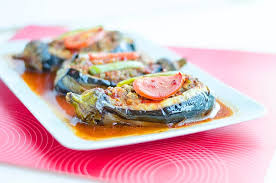
Yemek: karniyarik